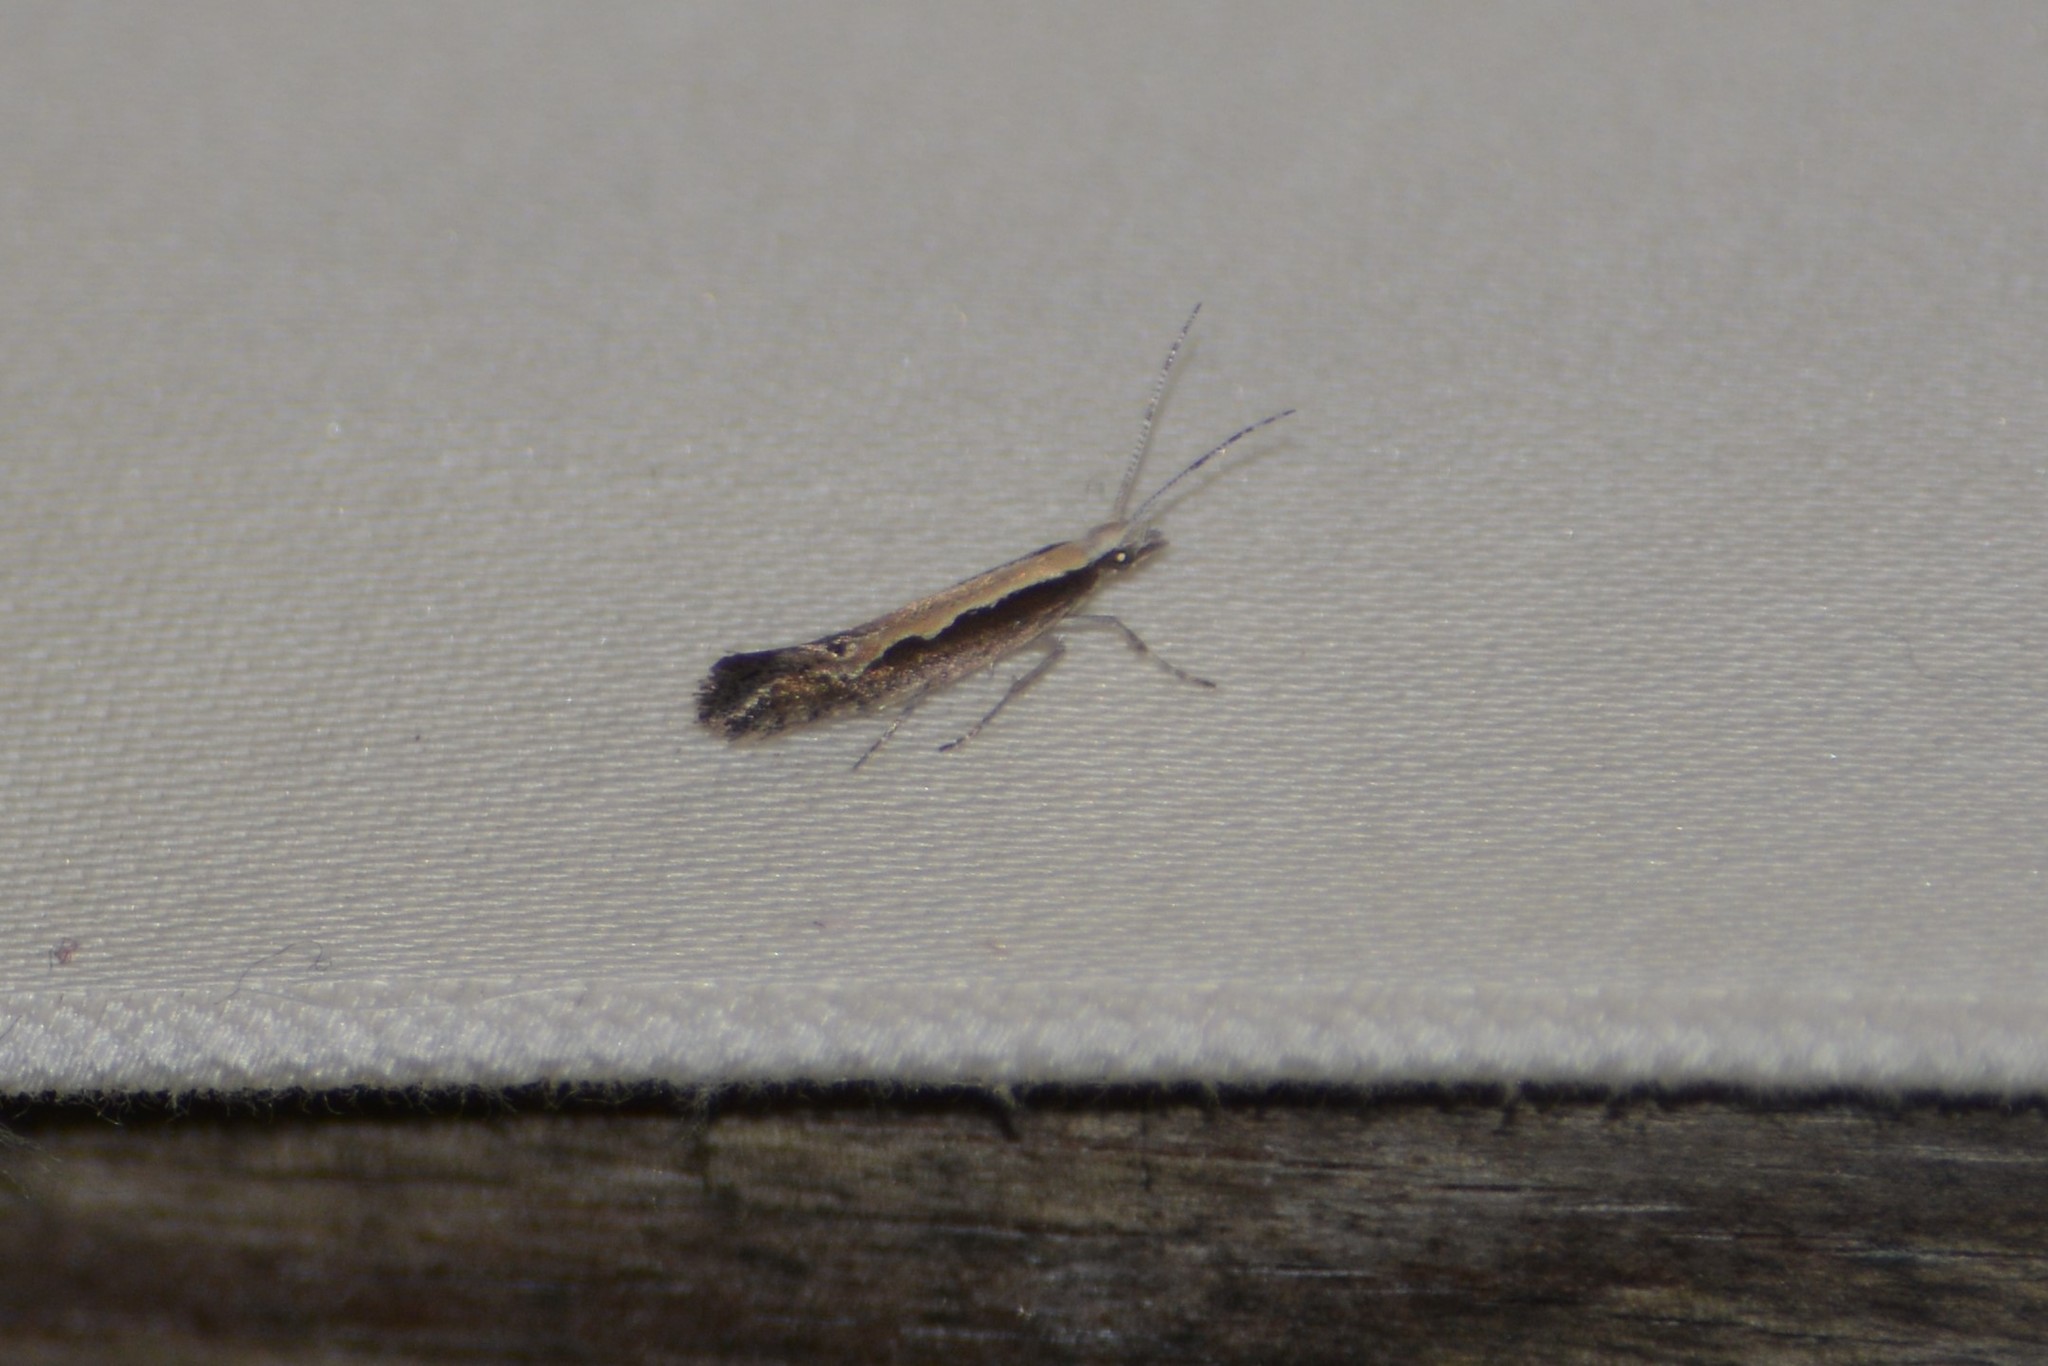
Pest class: diamondback_moth